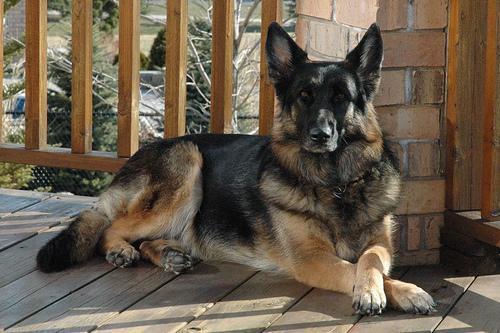
German_shepherd